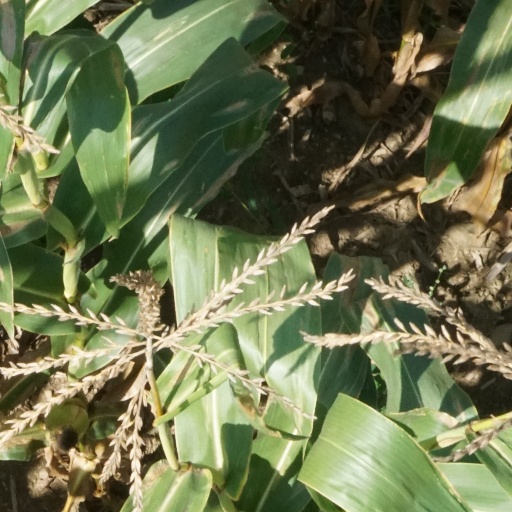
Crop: maize; corn